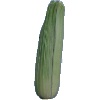
Label: Corn Husk 1